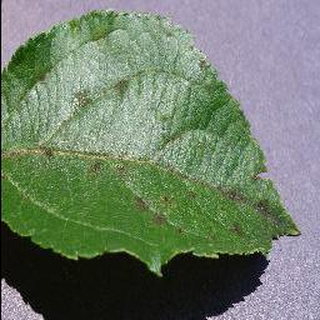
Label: apple_apple_scab